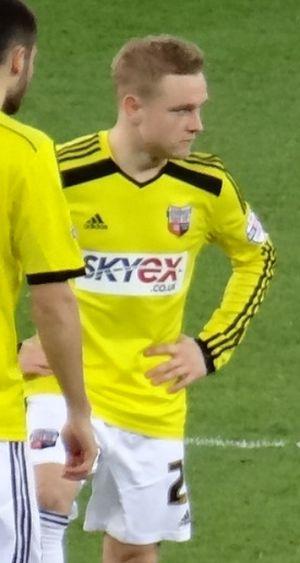
Alex Pritchard, né le 3 mai 1993 à Orsett, est un footballeur anglais qui évolue au poste de milieu de terrain à Huddersfield Town.